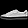
Label: Sneaker